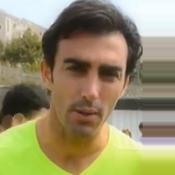
Age: 30